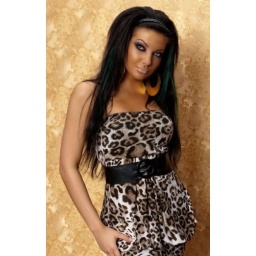
strapless animal print..lepord...dress.W. black leather belt under bust.